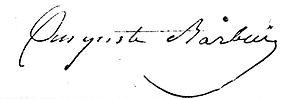
Signature Auguste Barbier
Henri-Auguste Barbier, né à Paris le 28 avril 1805 et mort à Nice le 13 février 1882, est un poète français, également nouvelliste, mémorialiste, librettiste, critique d'art et traducteur.